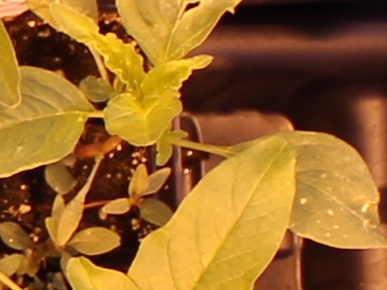
Label: Waterhemp